Early life and career of Abraham Lincoln

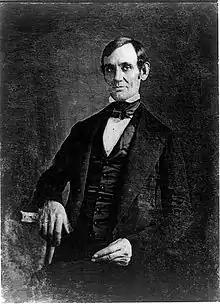
Lincoln in 1846 or 1847

Lincoln, like Henry Clay, favored federal control over the nation's banking system, but President Jackson had effectively killed the Bank of the United States by 1835. That same year Lincoln crossed party lines to vote with pro-bank Democrats in chartering the Illinois State Bank. As he did in the internal improvements debates, Lincoln searched for the best available alternative. According to historian and Lincoln biographer Richard Carwardine, Lincoln felt: